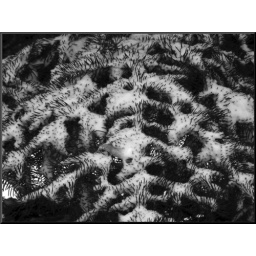
pattern in black and white